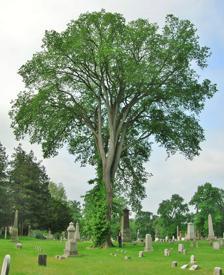
Building: Spring Grove Cemetery (Hartford, Connecticut)
Country: United States of America
Year built: 1844
Historic cemetery in Hartford County, Connecticut United States historic place Spring Grove Cemetery U.S. National Register of Historic Places U.S. Historic district Show map of Connecticut Show map of the United States Location 2035 Main St., Hartford, Connecticut Coordinates 41°46′58″N 72°40′46″W / 41.7828775°N 72.6795373°W / 41.7828775; -72.6795373 Area 33.7 acres (13.6 ha) Built 1844 ( 1844 ) Architect Clunnie, Thomas M. Architectural style Mid 19th Century Revival, Late 19th And 20th Century Revivals NRHP reference No. 08001203 Added to NRHP January 20, 2011 Spring Grove Cemetery is a cemetery on Main Street in the Clay-Arsenal neighborhood of Hartford, Connecticut .  Established in 1845, it is one of the city's oldest cemeteries, and its first private non-sectarian cemetery.  Its burials include a number of the city's high-profile civic and business leaders, as well as a substantial indigent population, and artist Frederic Edwin Church .  It was listed on the National Register of Historic Places in 2011. Description and history Spring Grove Cemetery is located north of downtown Hartford, on the west side of Main Street between Mahl Avenue and Capen Street in the Clay-Arsenal neighborhood.  Overall, it covers about 34 acres (14 ha) of flat terrain that has some gentle undulations.  It is accessed via a wrought iron archway on Main Street, which provides access to its network of circulating roads.  Those roads are laid out in a rectilinear grid, and are finished in a combination of pavement, gravel, and grass.   The oldest monument is that of the Page family, and is dated 1845.  Its basic layout has been little altered since its founding, and it retains most of its 19th-century features; a memorial chapel built in 1884 was destroyed by fire in 1904. The land on which the cemetery was established was farmland owned by the Page family when Stephen Page buried his wife there in 1845.  The Pages then proceeded to sell burial plots (in contrast to typical cemetery practice of selling a right to interment) to others.  In 1864 a number of plot owners banded together to purchase the entire cemetery, establishing the non-profit association that now manages the property three years later.  In 1884, the association hired landscape designer Thomas Brown McClunnie to lay out the cemetery's northwest quadrant.  In contrast to the rural cemetery movement, McClunnie's parklike setting emphasized a simple rectangular layout, rather than winding lanes that conformed to local topography. Notable burials Frances Ellen Burr (1831-1923) Frederic Edwin Church (1826–1900) Ezra Clark Jr. (1813–1896) Laurent Clerc (1785–1869) Henry C. Deming (1815–1872) William W. Eaton (1816–1898) E. Hart Fenn (1856–1939) Lydia Sigourney (1791–1865) Henry Clay Work (1832–1884) See also National Register of Historic Places listings in Hartford, Connecticut References